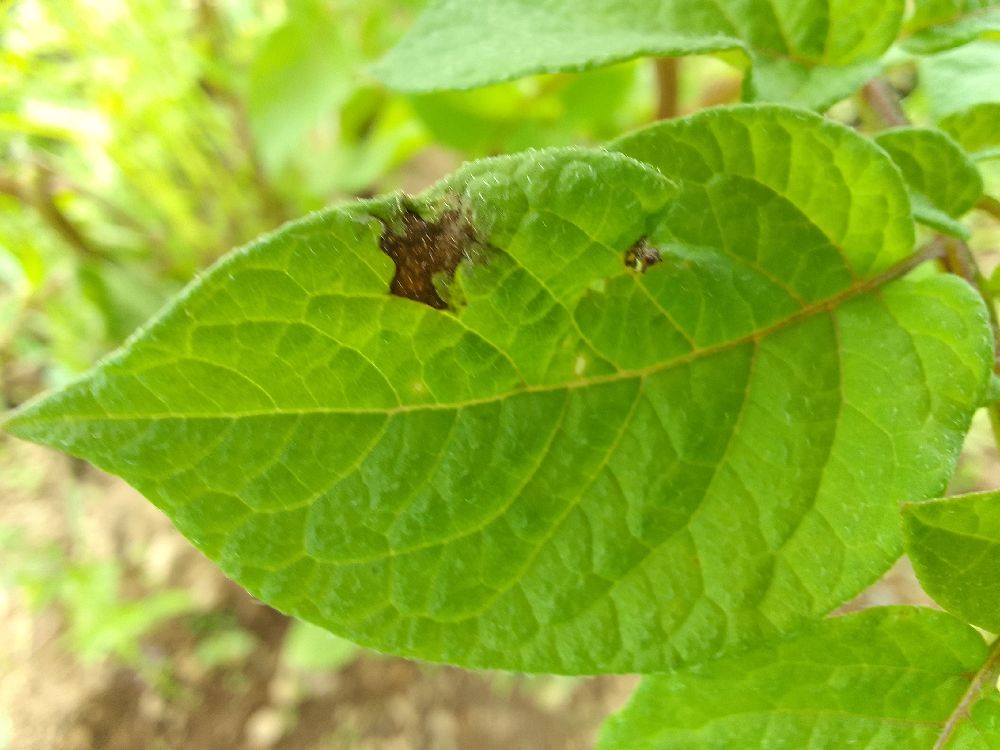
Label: Late blight